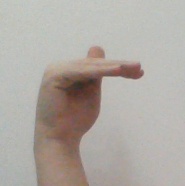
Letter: khaa